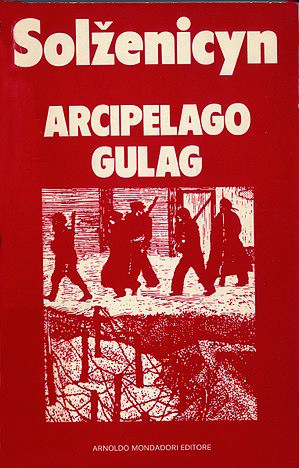
L'Archipel du Goulag. 1918-1956, essai d'investigation littéraire est un livre d'Alexandre Soljenitsyne publié en 1973 à Paris.